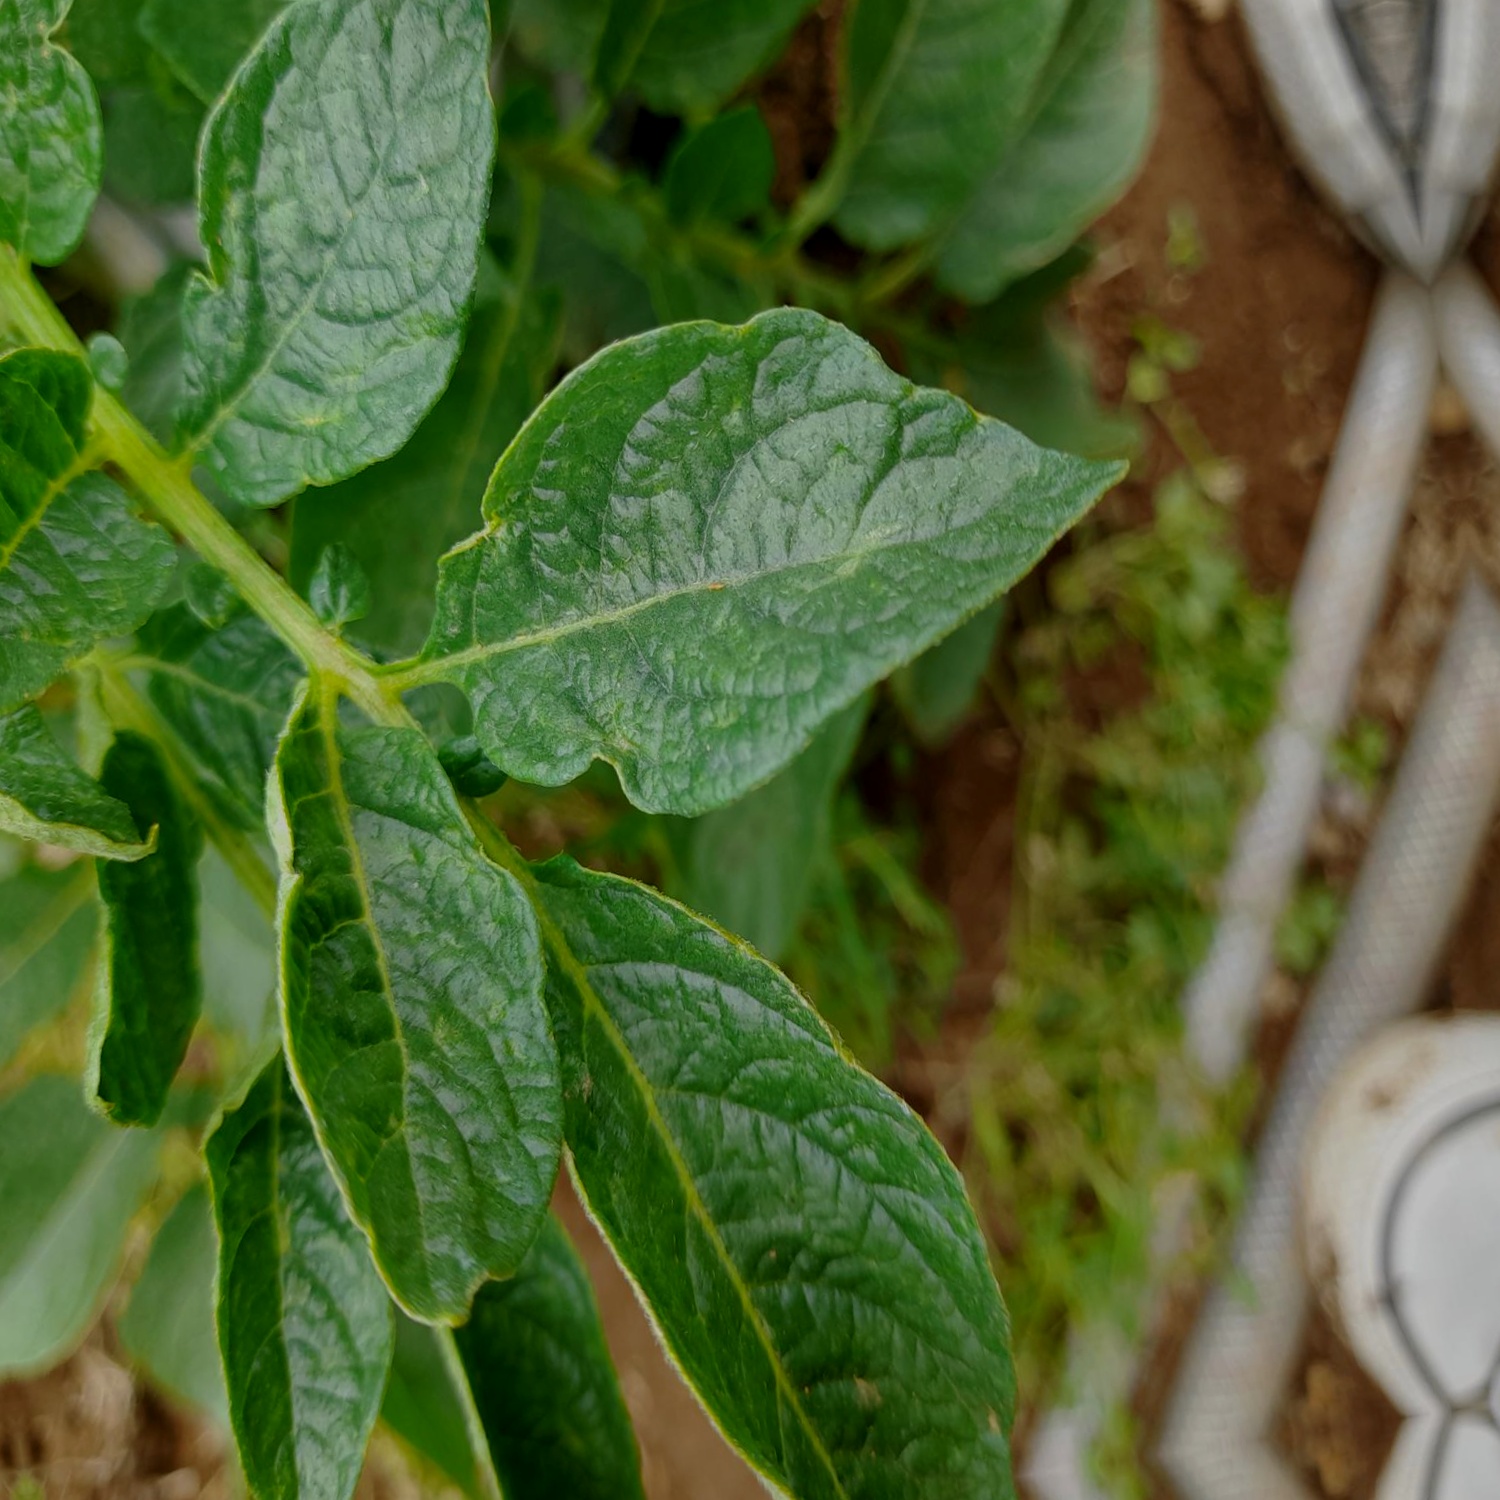
Etiqueta: Virus